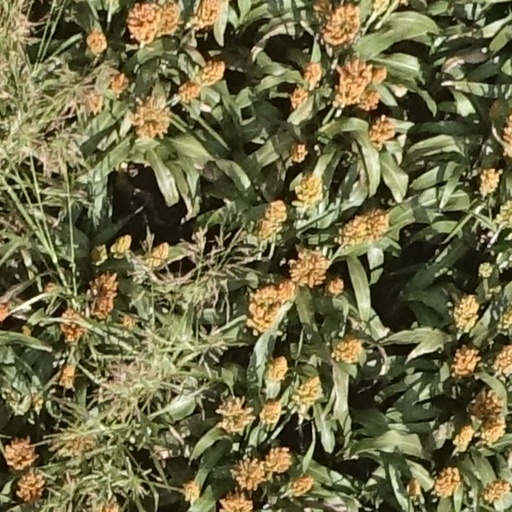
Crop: sorghum